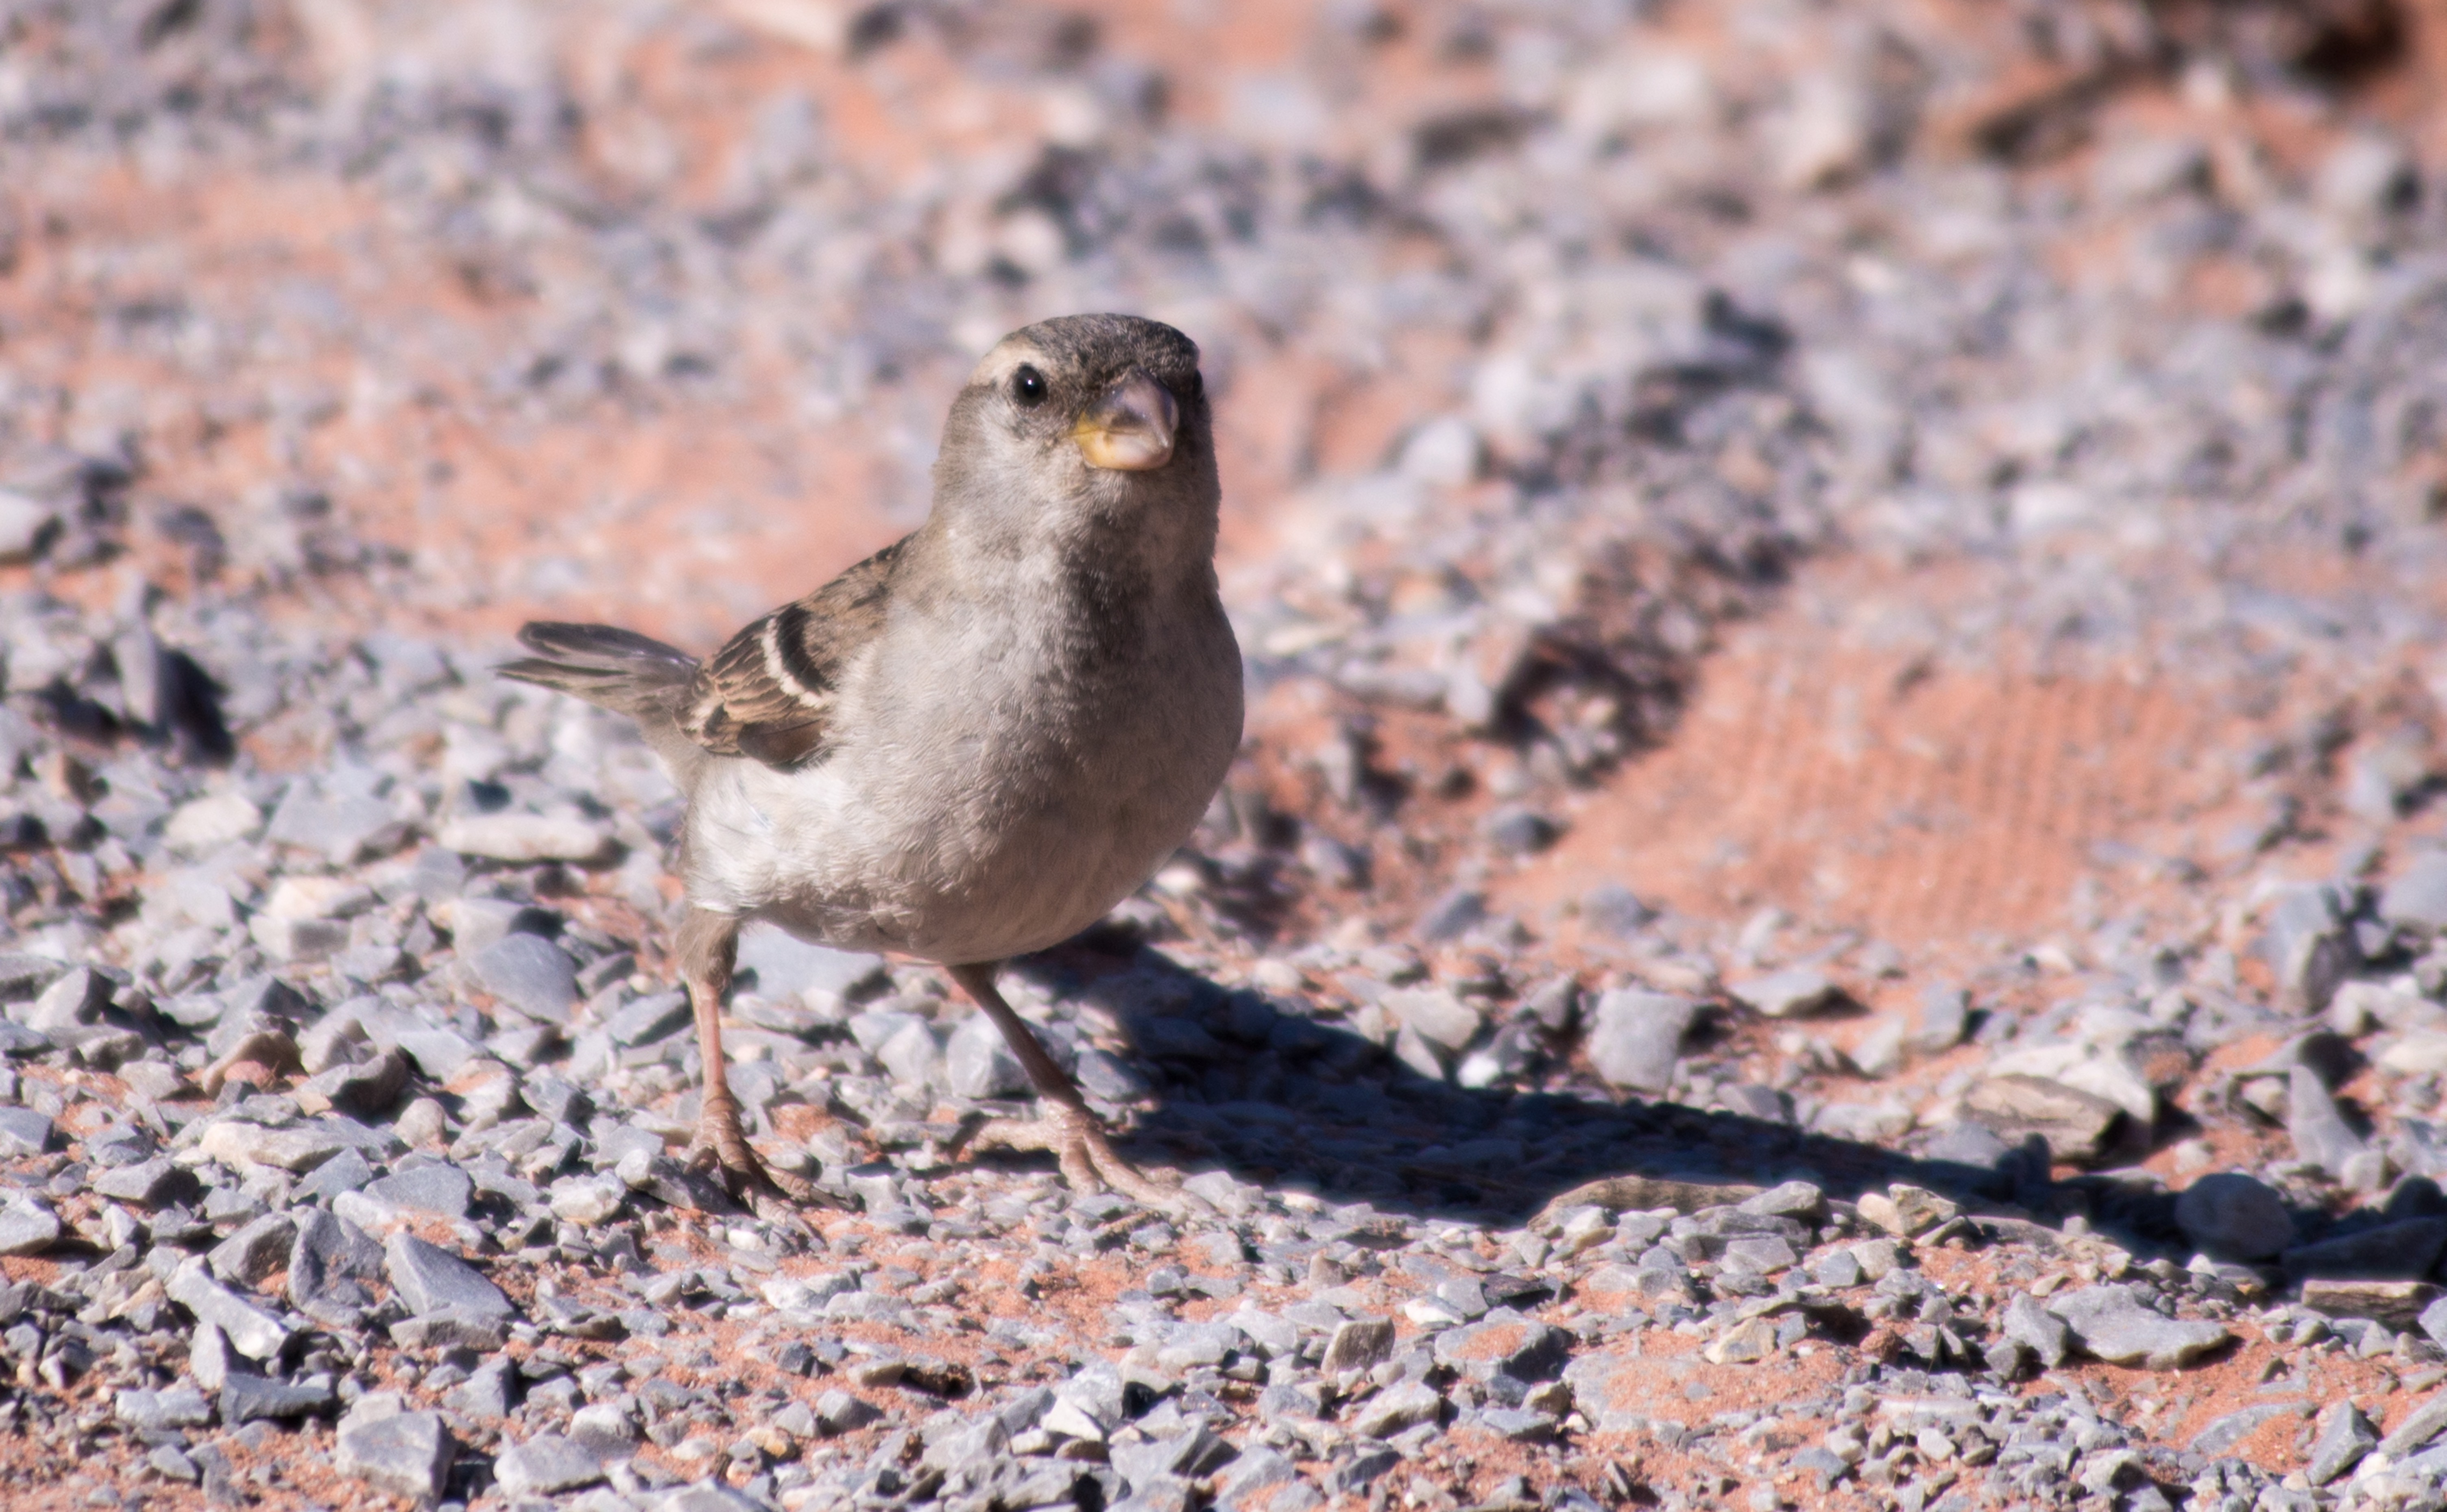
nature, branch, bird, desert, animal, wildlife, wild, beak, national park, fauna, outdoors, animals, vertebrate, sparrow, finch, nevada, southwest, brambling, house sparrow, old world flycatcher, valley of fire, perching bird, emberizidae, desert birds